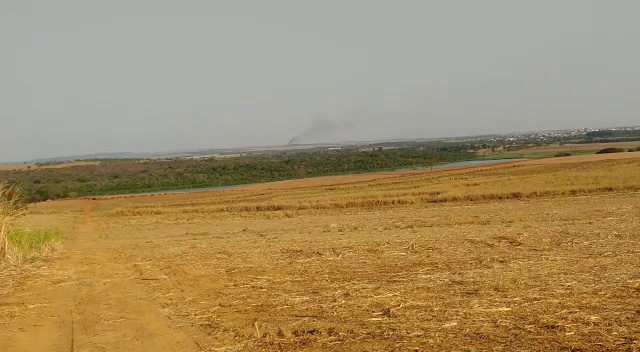
Fire: no
Smoke: yes